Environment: real
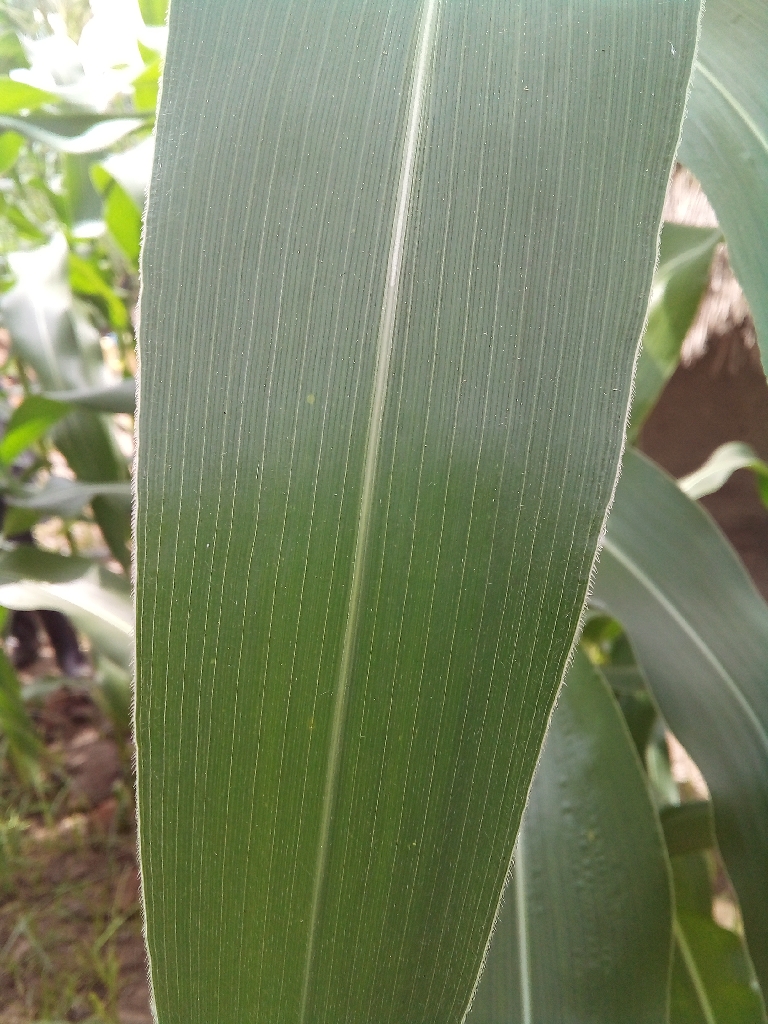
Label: healthy